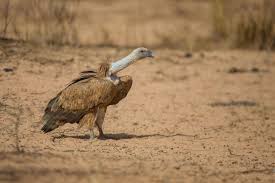
Nataal bii maa ngi ciy janook menn picc mu nuy woowe tan ; mu tallal doq gi nii moom picc mi. Teyit mu ngi nekk cib ndàll fay-fay moom picc mi ndax gis naa ay ñax yu wow yu nekk ca ginnaaw.